Grumman A-6 Intruder

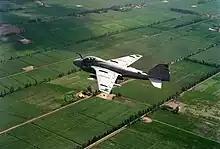
An A-6E Intruder aircraft assigned to .

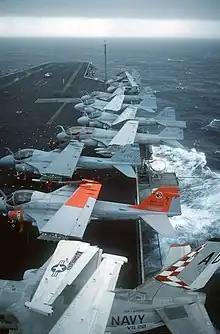
S-3A Viking, A-6E Intruder, and an EA-6B Prowler aircraft are parked on the flight deck of aircraft carrier during a storm.

The Intruder received a new standardized US DoD designation of "A-6A" in the Autumn of 1962, and entered squadron service in February 1963. The A-6 became both the U.S. Navy's and U.S. Marine Corps's principal medium and all-weather/night attack aircraft from the mid-1960s through the 1990s and as an aerial tanker either in the dedicated KA-6D version or by use of a buddy store (D-704). Whereas the A-6 fulfilled the USN and USMC all-weather ground-attack/strike mission role, this mission in the USAF was served by the Republic F-105 Thunderchief and later the F-111, the latter which also saw its earlier F-111A variants converted to a radar jammer as the EF-111 Raven, analogous to the USN and USMC EA-6B Prowler.